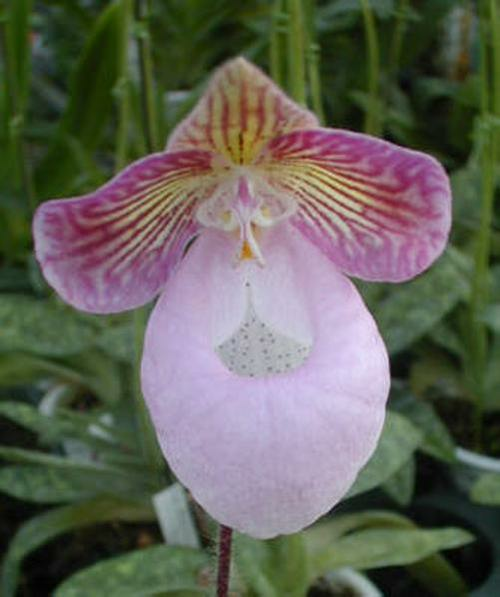
Flower: hard-leaved pocket orchid